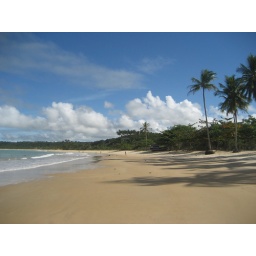
beached fishing boat and miles of sand in Trancoso. photo by Marieke Holthuis